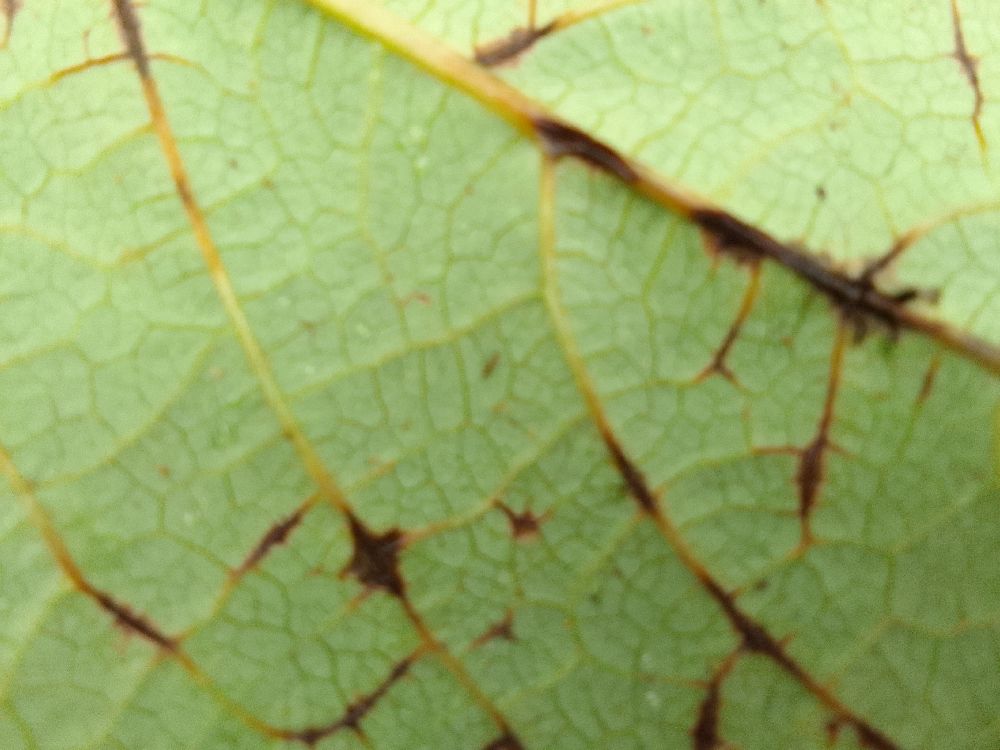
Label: anthracnose